Duisburg–Quakenbrück railway

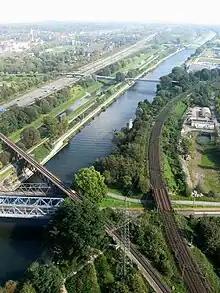
To the left is the bridge is the line over the Rhine-Herne Canal, to the right is the line to Essen-Frintrop, just after Osterfeld junction near Oberhausen Gasometer station

Large sections of the line are now closed and largely dismantled and services only run on certain sections. Some sections are used for cycle paths or cycle paths are planned.